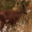
Label: deer